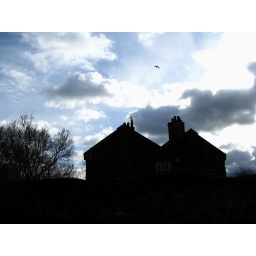
After two train rides and a bus ride, we had to wait in Carlisle for yet another train to get to Glasgow.